Alexander Ypsilantis

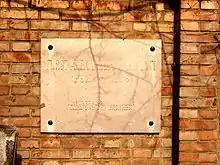
Commemorative plate at St. Marx Cemetery in Vienna

Because information regarding the existence and the activities of the "Filiki Eteria" had leaked to the Ottoman authorities, Ypsilantis hastened the outbreak of the revolt in Wallachia and participated personally in it. Beginning the revolution in the Danubian Principalities had the added benefit that they, being autonomous under the joint suzerainty of Russia and the Ottoman Empire, did not have Ottoman garrisons, while in turn the local leaders were entitled to maintain small armed retinues for their own protection. Legally, the Ottomans could not move their forces into Wallachia or Moldavia without Russia's permission, and if the Ottomans sent their forces in unilaterally, Russia might go to war. The Prince of Moldavia, Michael Soutsos was a Phanariot Greek who was secretly a member of the Philiki Eteria, but at the same time however, Soutsos was an opportunist who hedged his bets by secretly informing the Sublime Porte of the planned invasion. Therefore, on 22 February 1821 (O.S.), accompanied by several other Greek officers in Russian service, Ypsilantis crossed the Prut river at Sculeni into the Principalities. Two days later, at Iaşi he issued a proclamation, announcing that he had "the support of a great power" (meaning Russia).